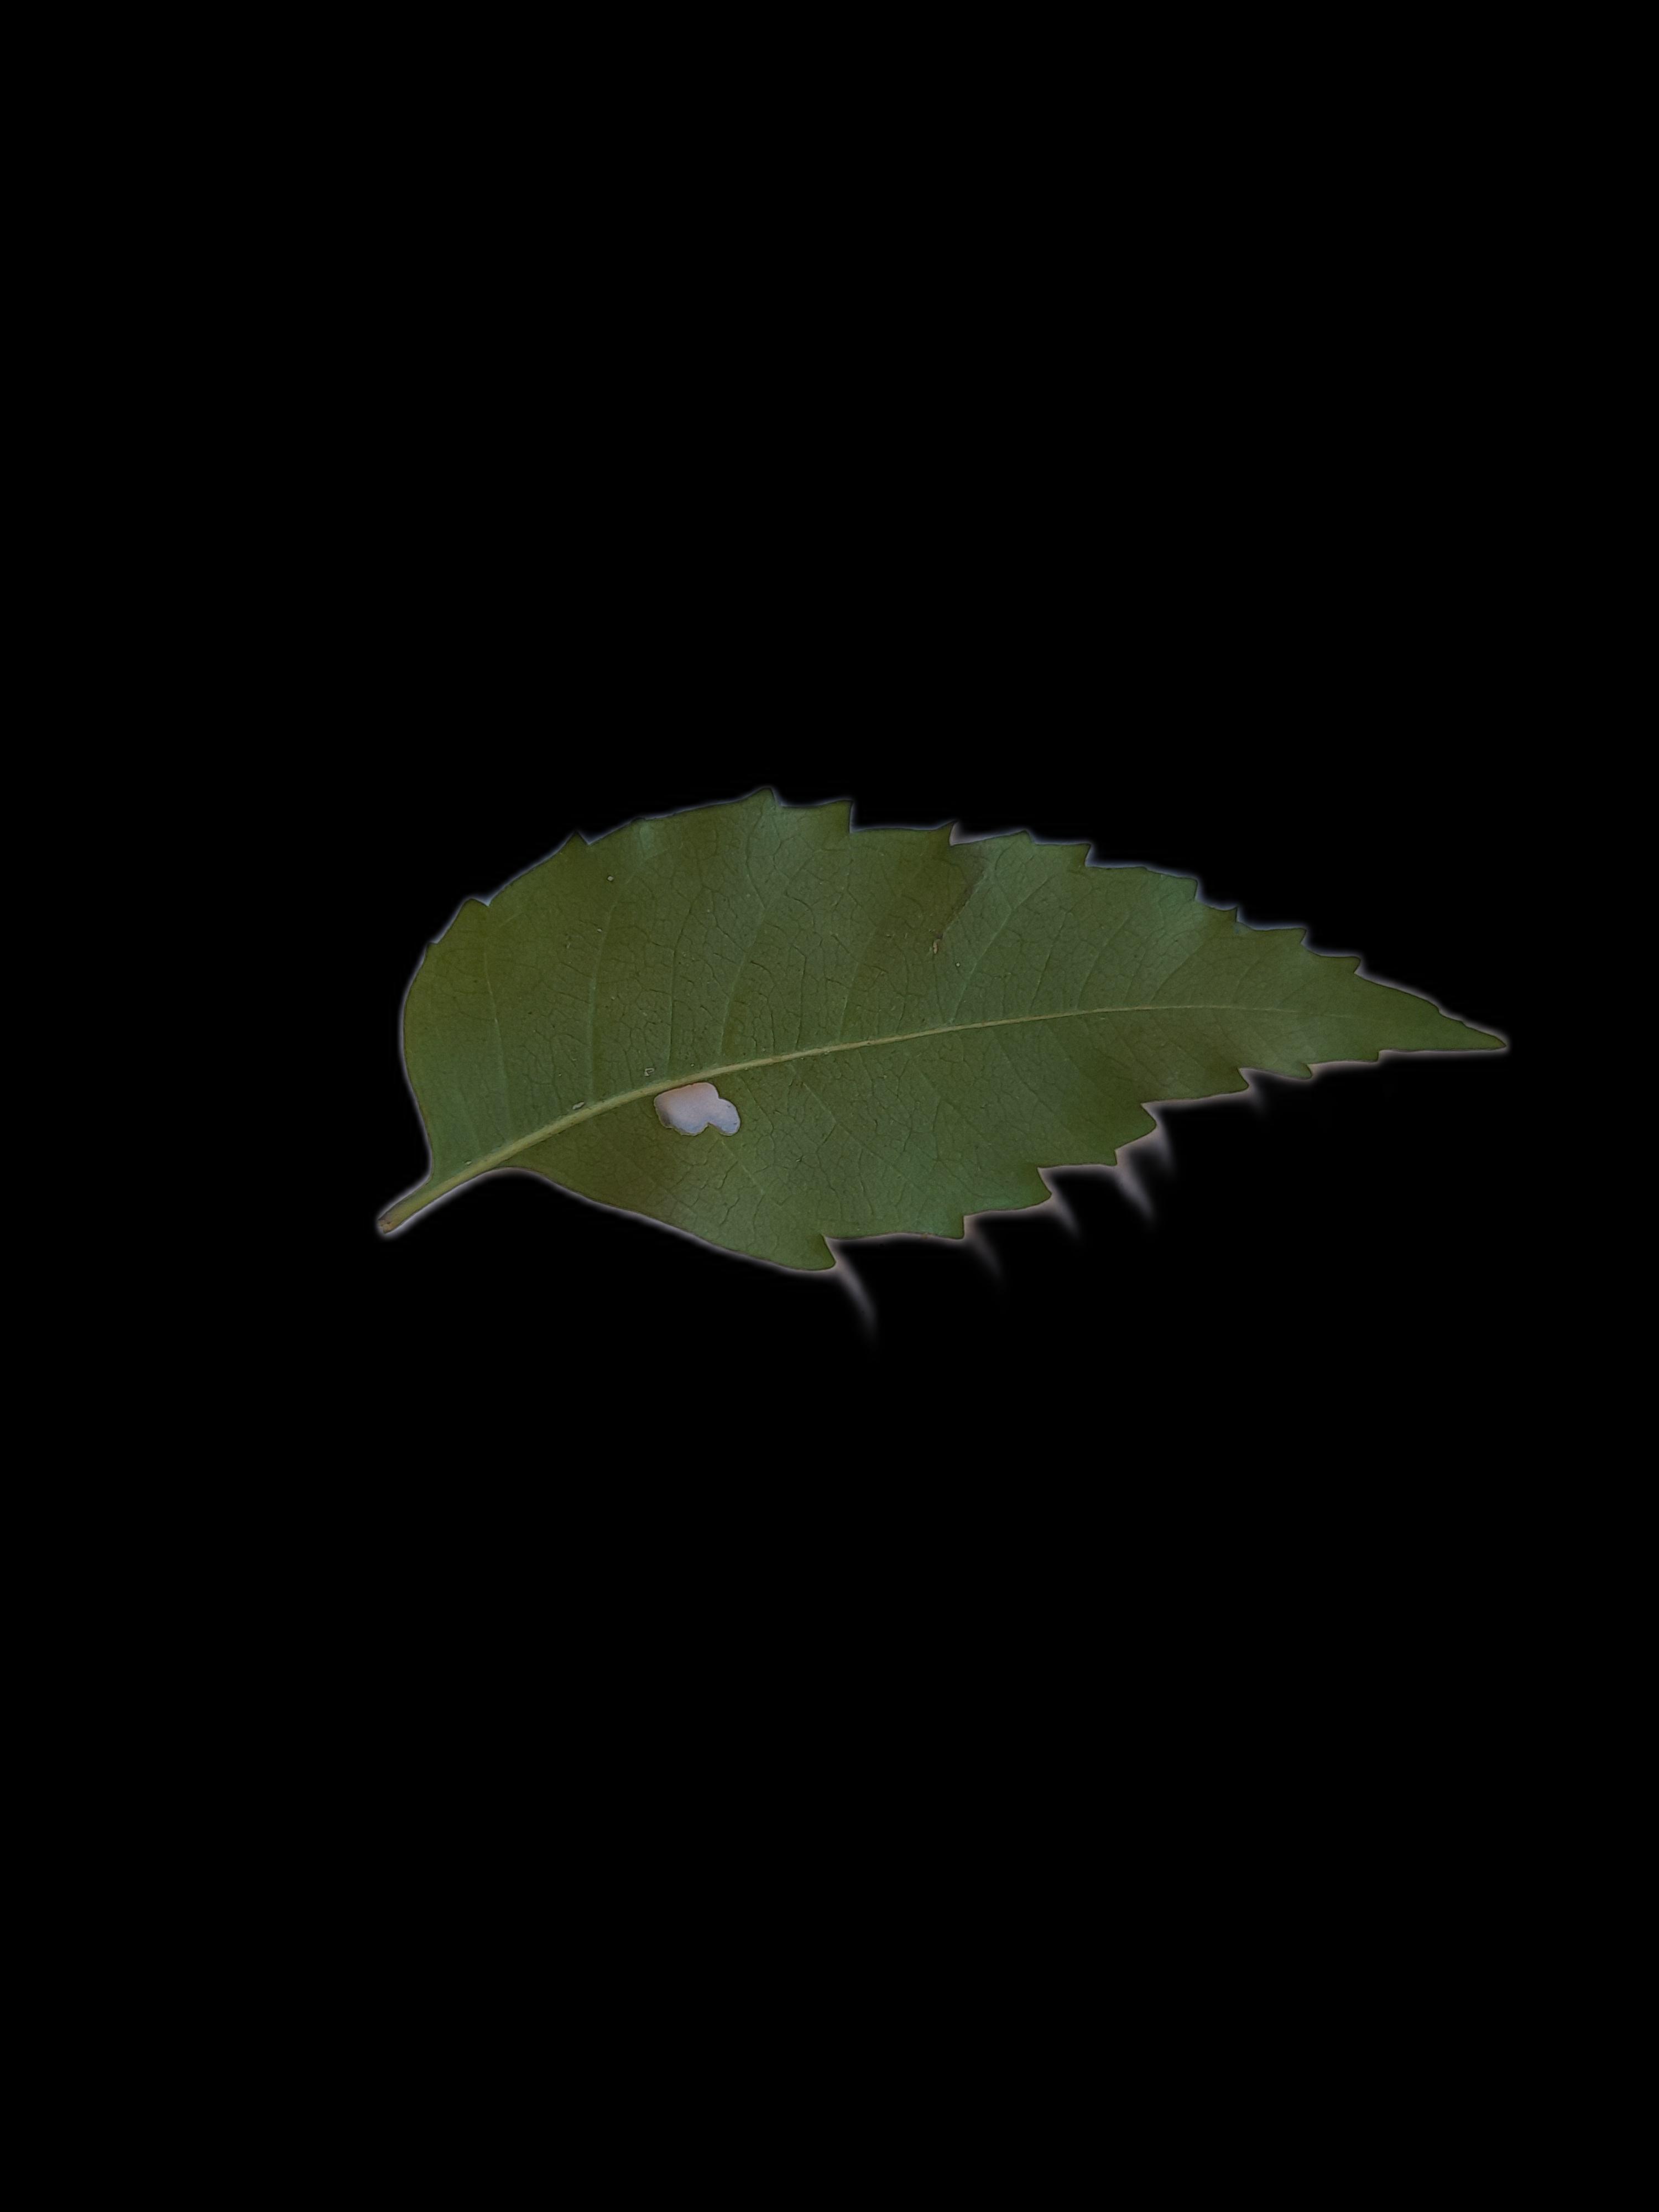
Plant: Neem